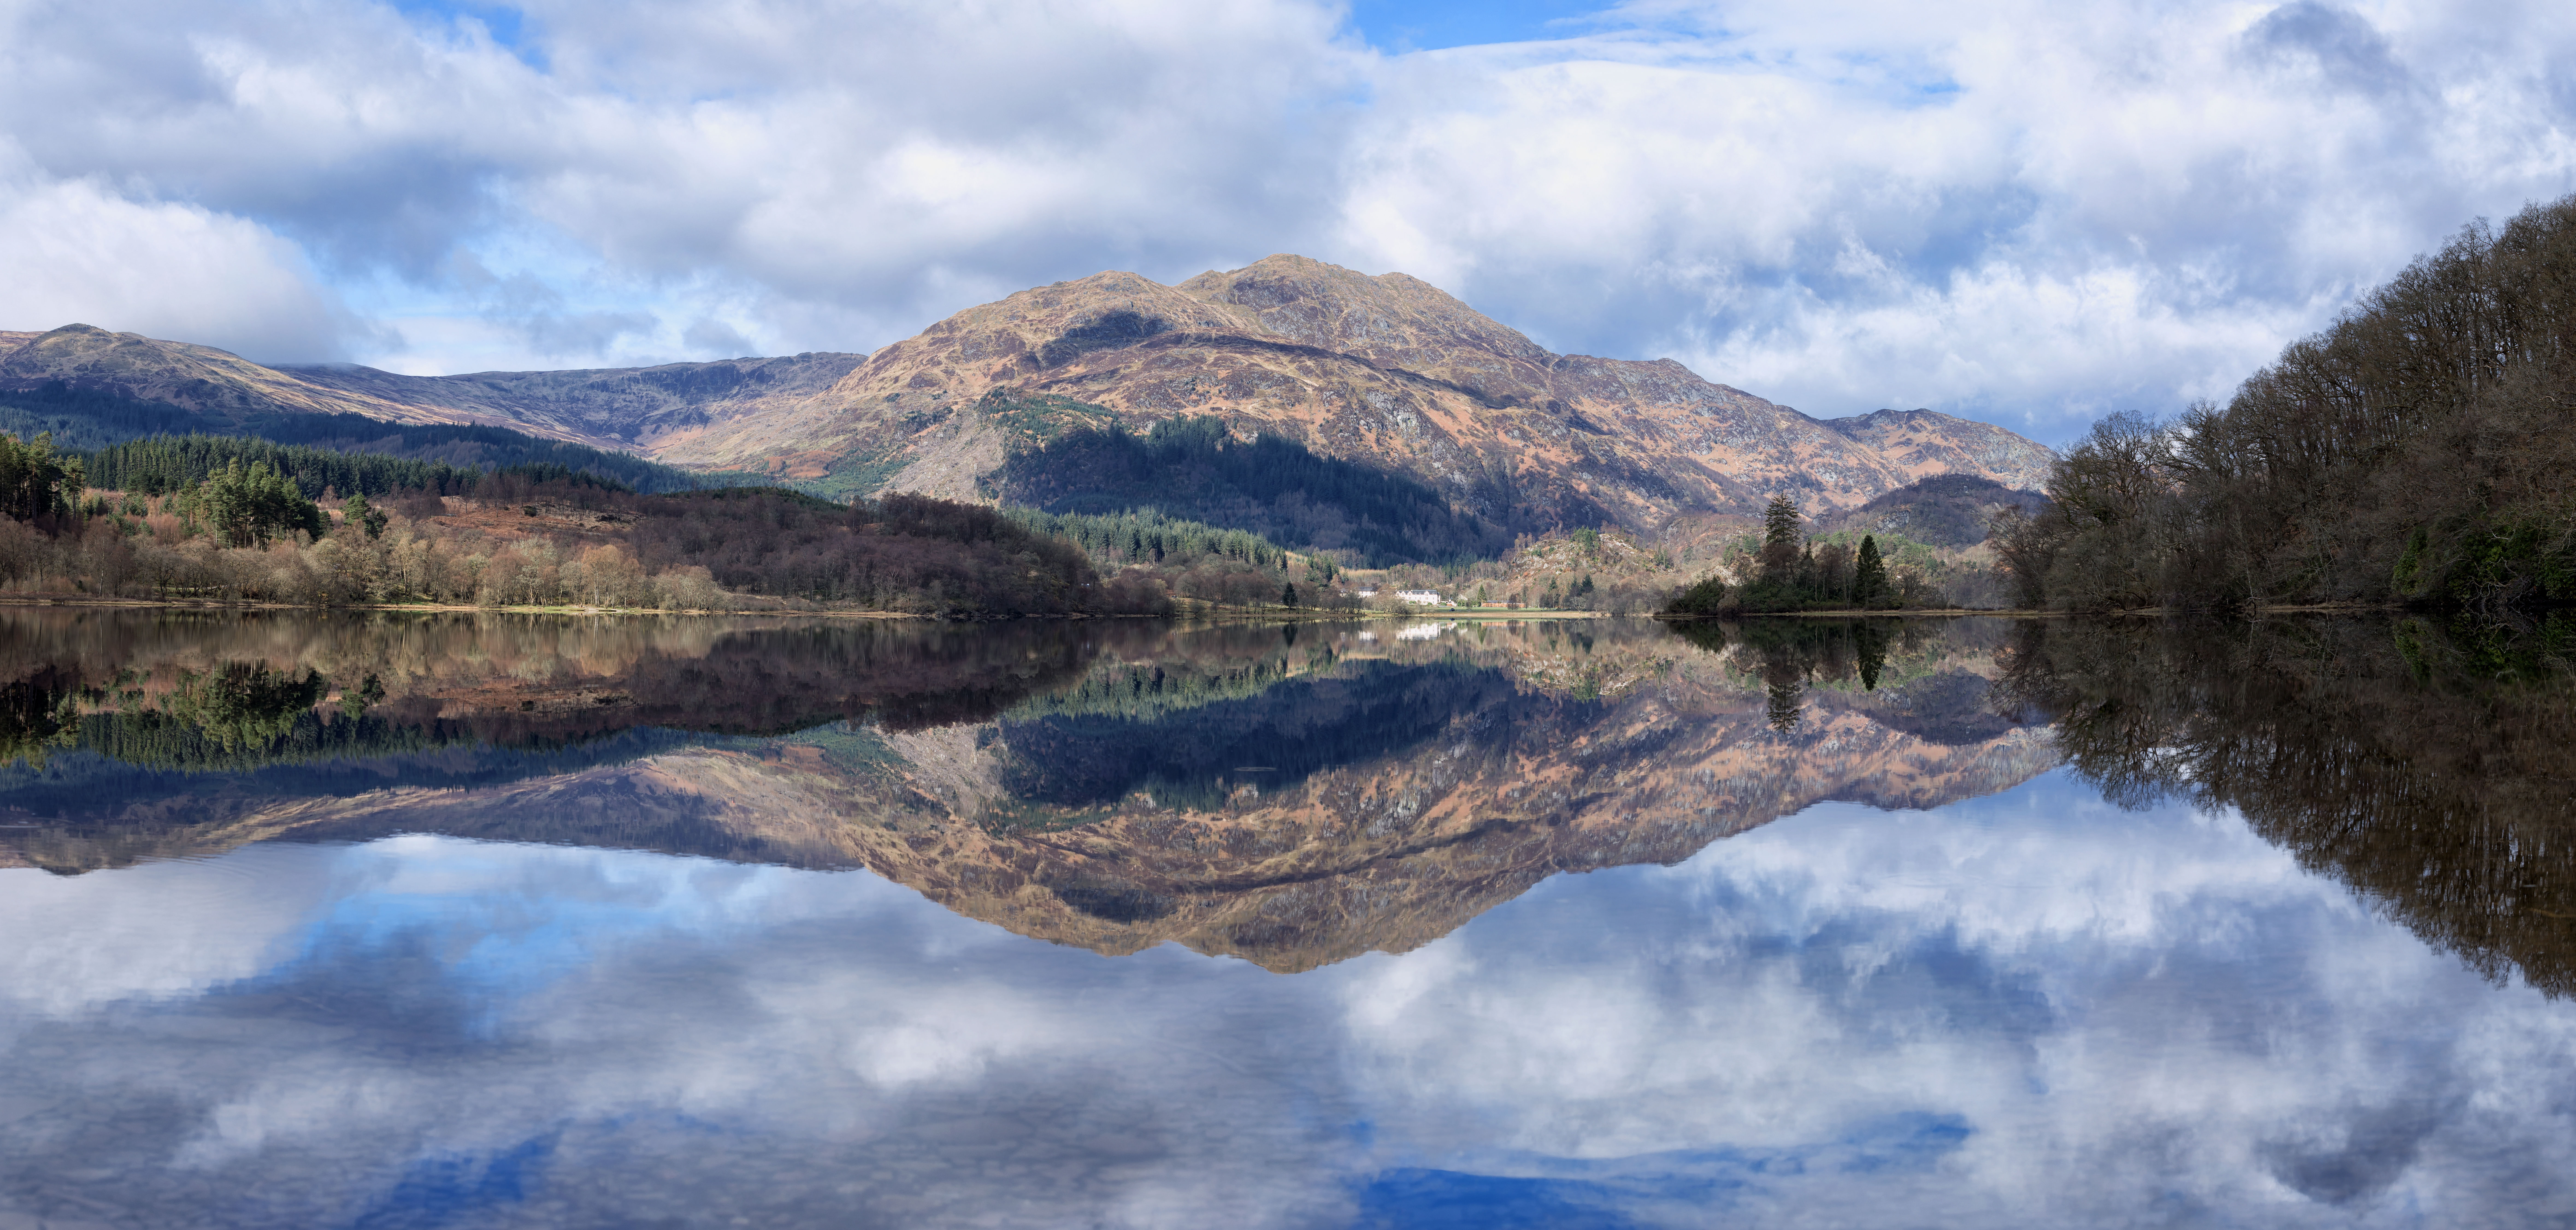
landscape, water, nature, wilderness, mountain, cloud, lake, river, mountain range, reflection, fjord, reservoir, highland, body of water, cool image, reflections, scotland, fell, i, loch, trossachs, benvenue, lochachray, tarn, atmospheric phenomenon, mountainous landforms